Pingat Hassanal Bolkiah Sultan

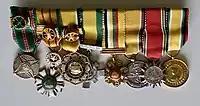
PHBS (4th from right)

The Pingat Hassanal Bolkiah Sultan (Sultan Hassanal Bolkiah Medal) is an honorary medal of Brunei. The award is subdivided into two classes: the first class "Darjah Pertama" and the second class "Darjah Kedua".